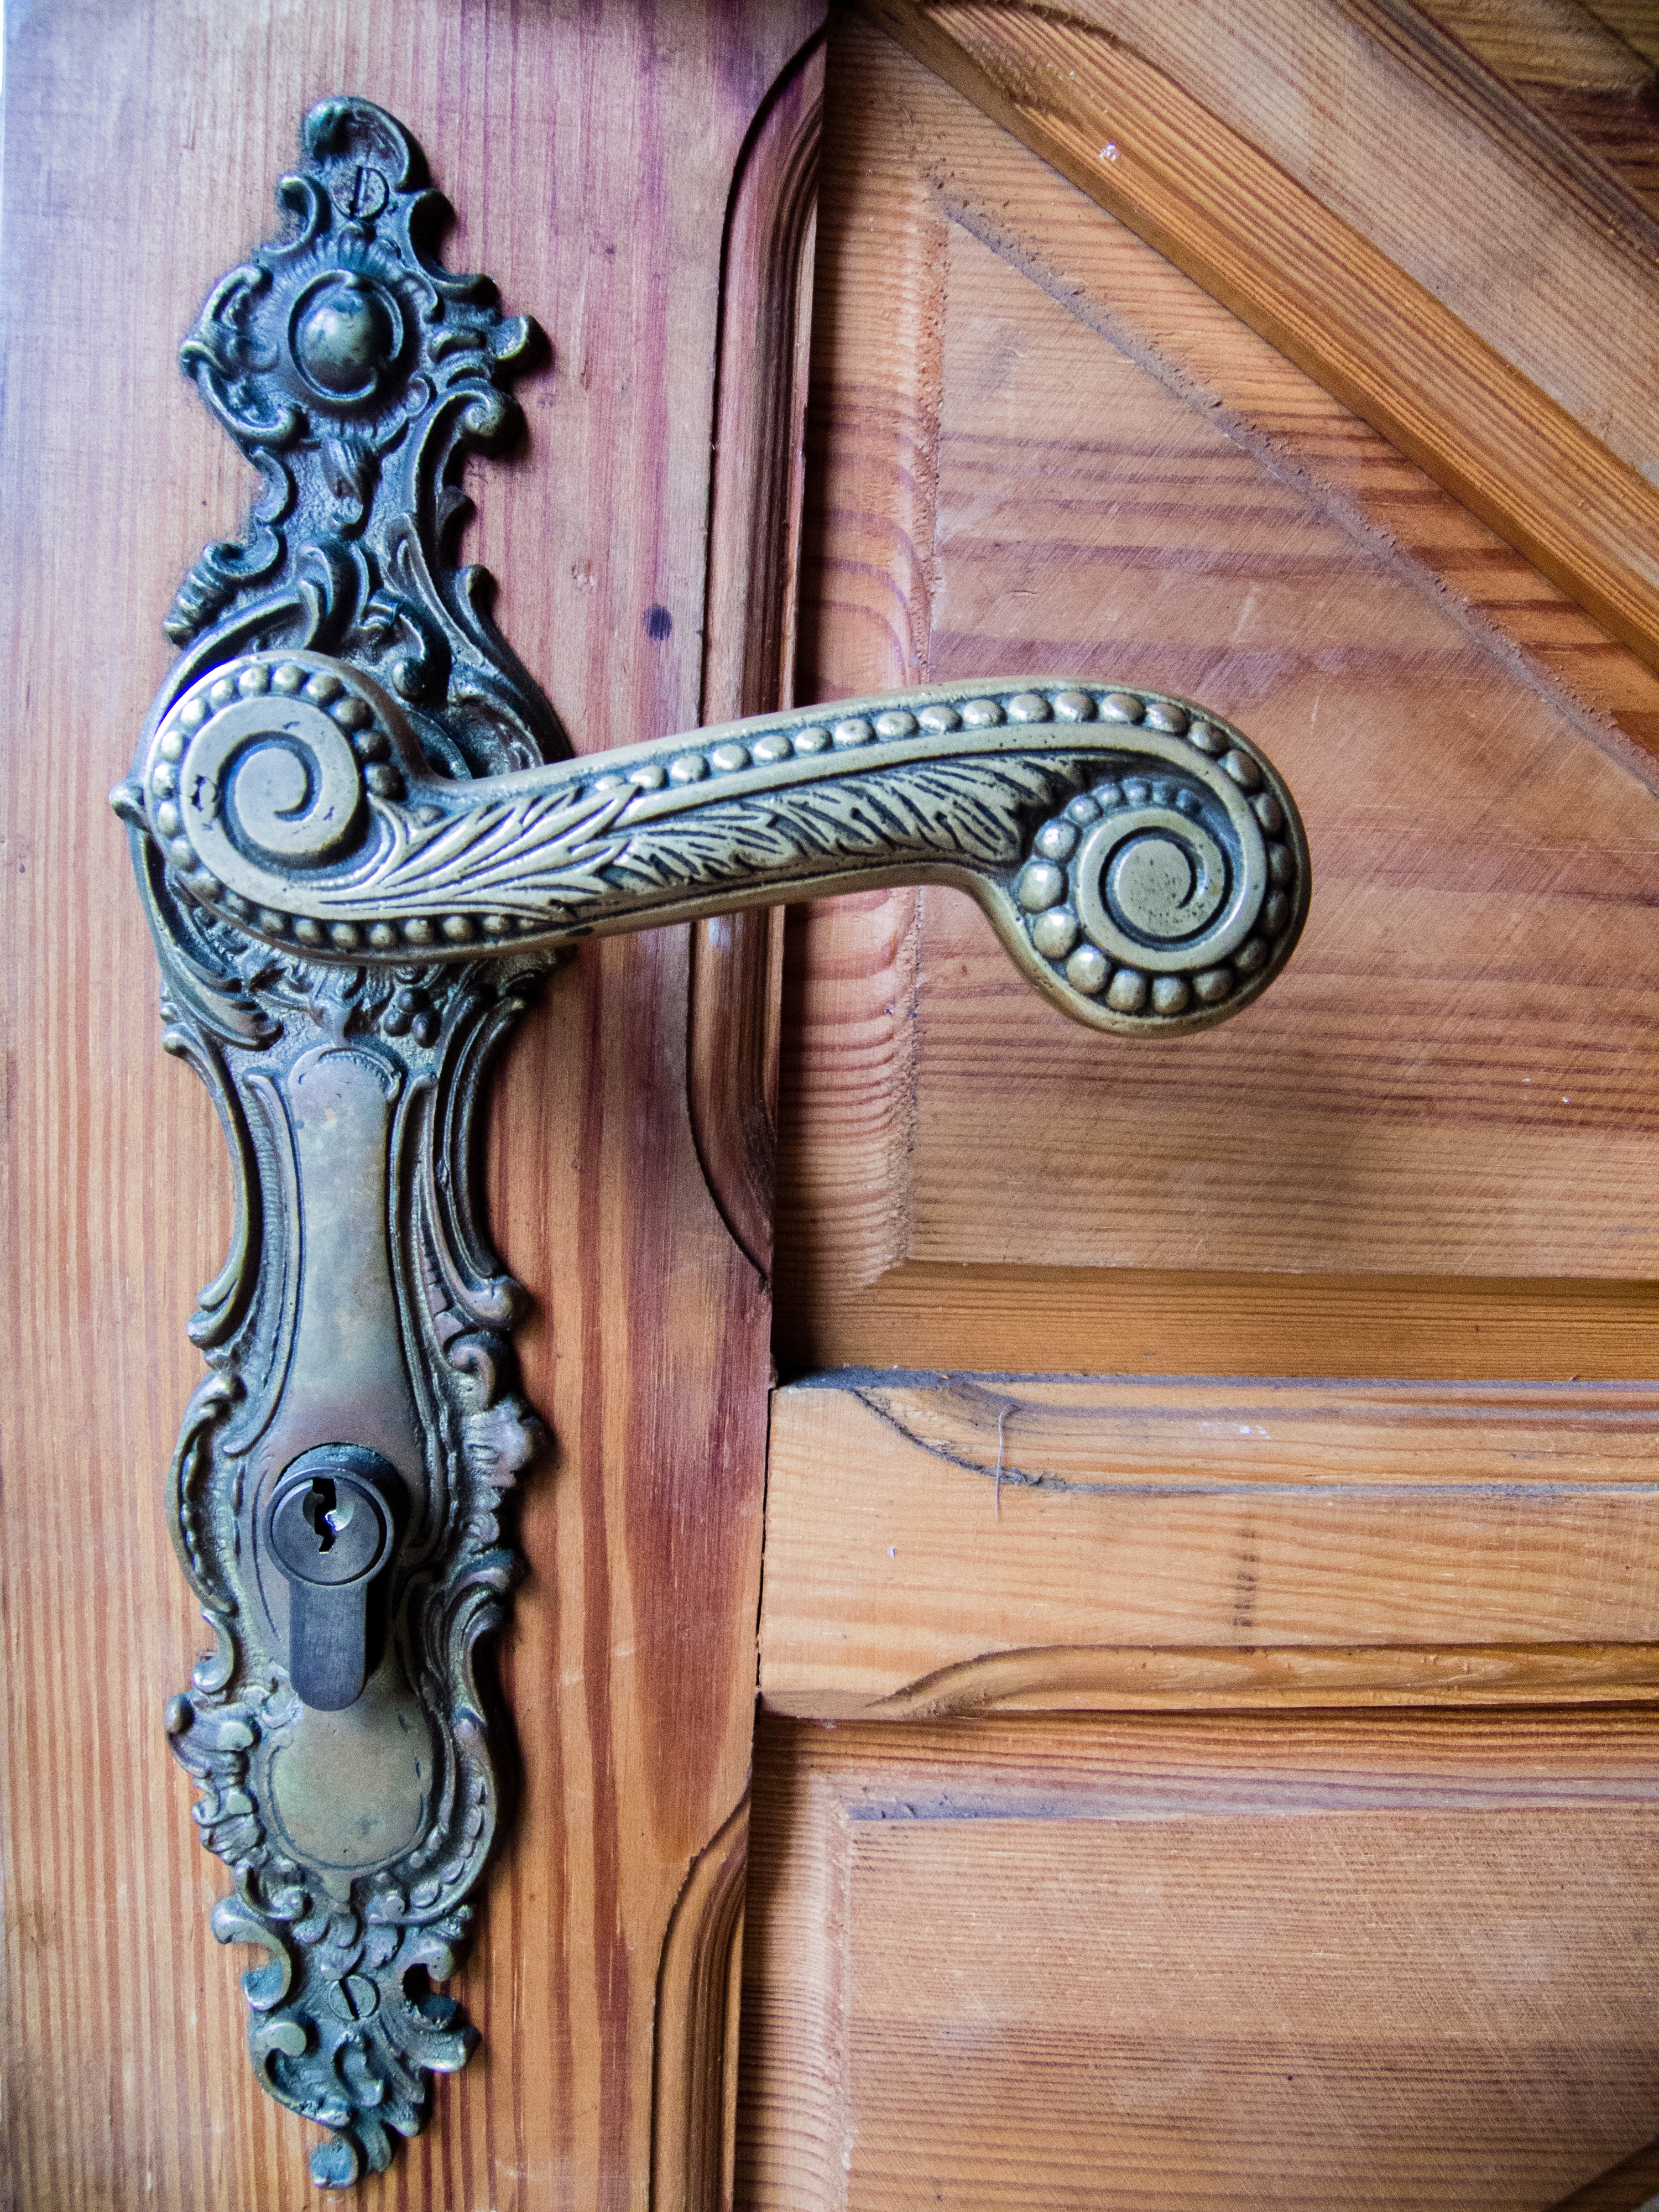
wood, antique, old, steel, entrance, castle, ancient, art, brass, decorative, carving, decorating, door handle, fancy